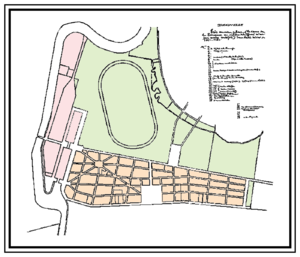
plan de Deauville entre 1860 et 1870,Dessiné par Henry Lecourt, d'après un plan dressé par le maire et architecte Breney (mis en couleur par mes soins
Deauville est une commune française du département du Calvados, en Normandie, peuplée de 3 604 habitants.